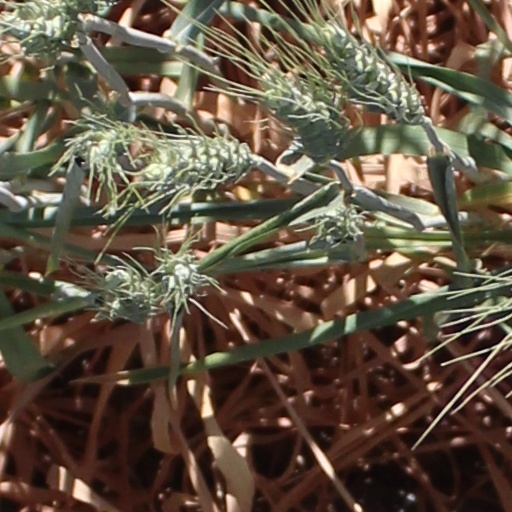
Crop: wheat